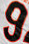
Number: 9